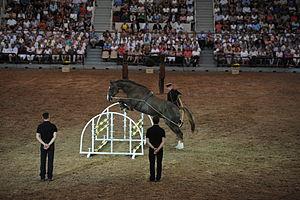
Présentation du saut d'obstacle aux longues rênes.
Les longues rênes sont un instrument de dressage du cheval. Le dresseur se sert de ces rênes pour lui donner des indications sans être sur son dos ni dans un attelage. On peut agir plus facilement sur les postérieurs qu'en longe.
Le saut en liberté est une technique d'éducation et de dressage du cheval pour le saut d'obstacles dans laquelle l'animal ne porte pas de cavalier.